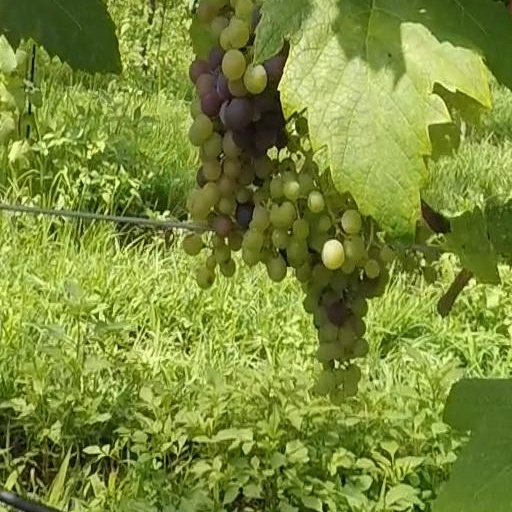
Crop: grape